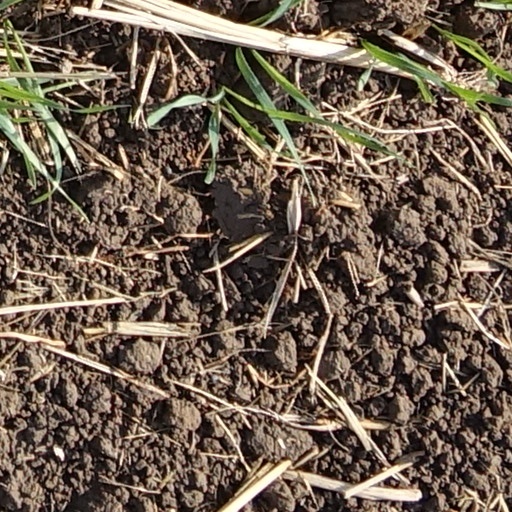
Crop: wheat